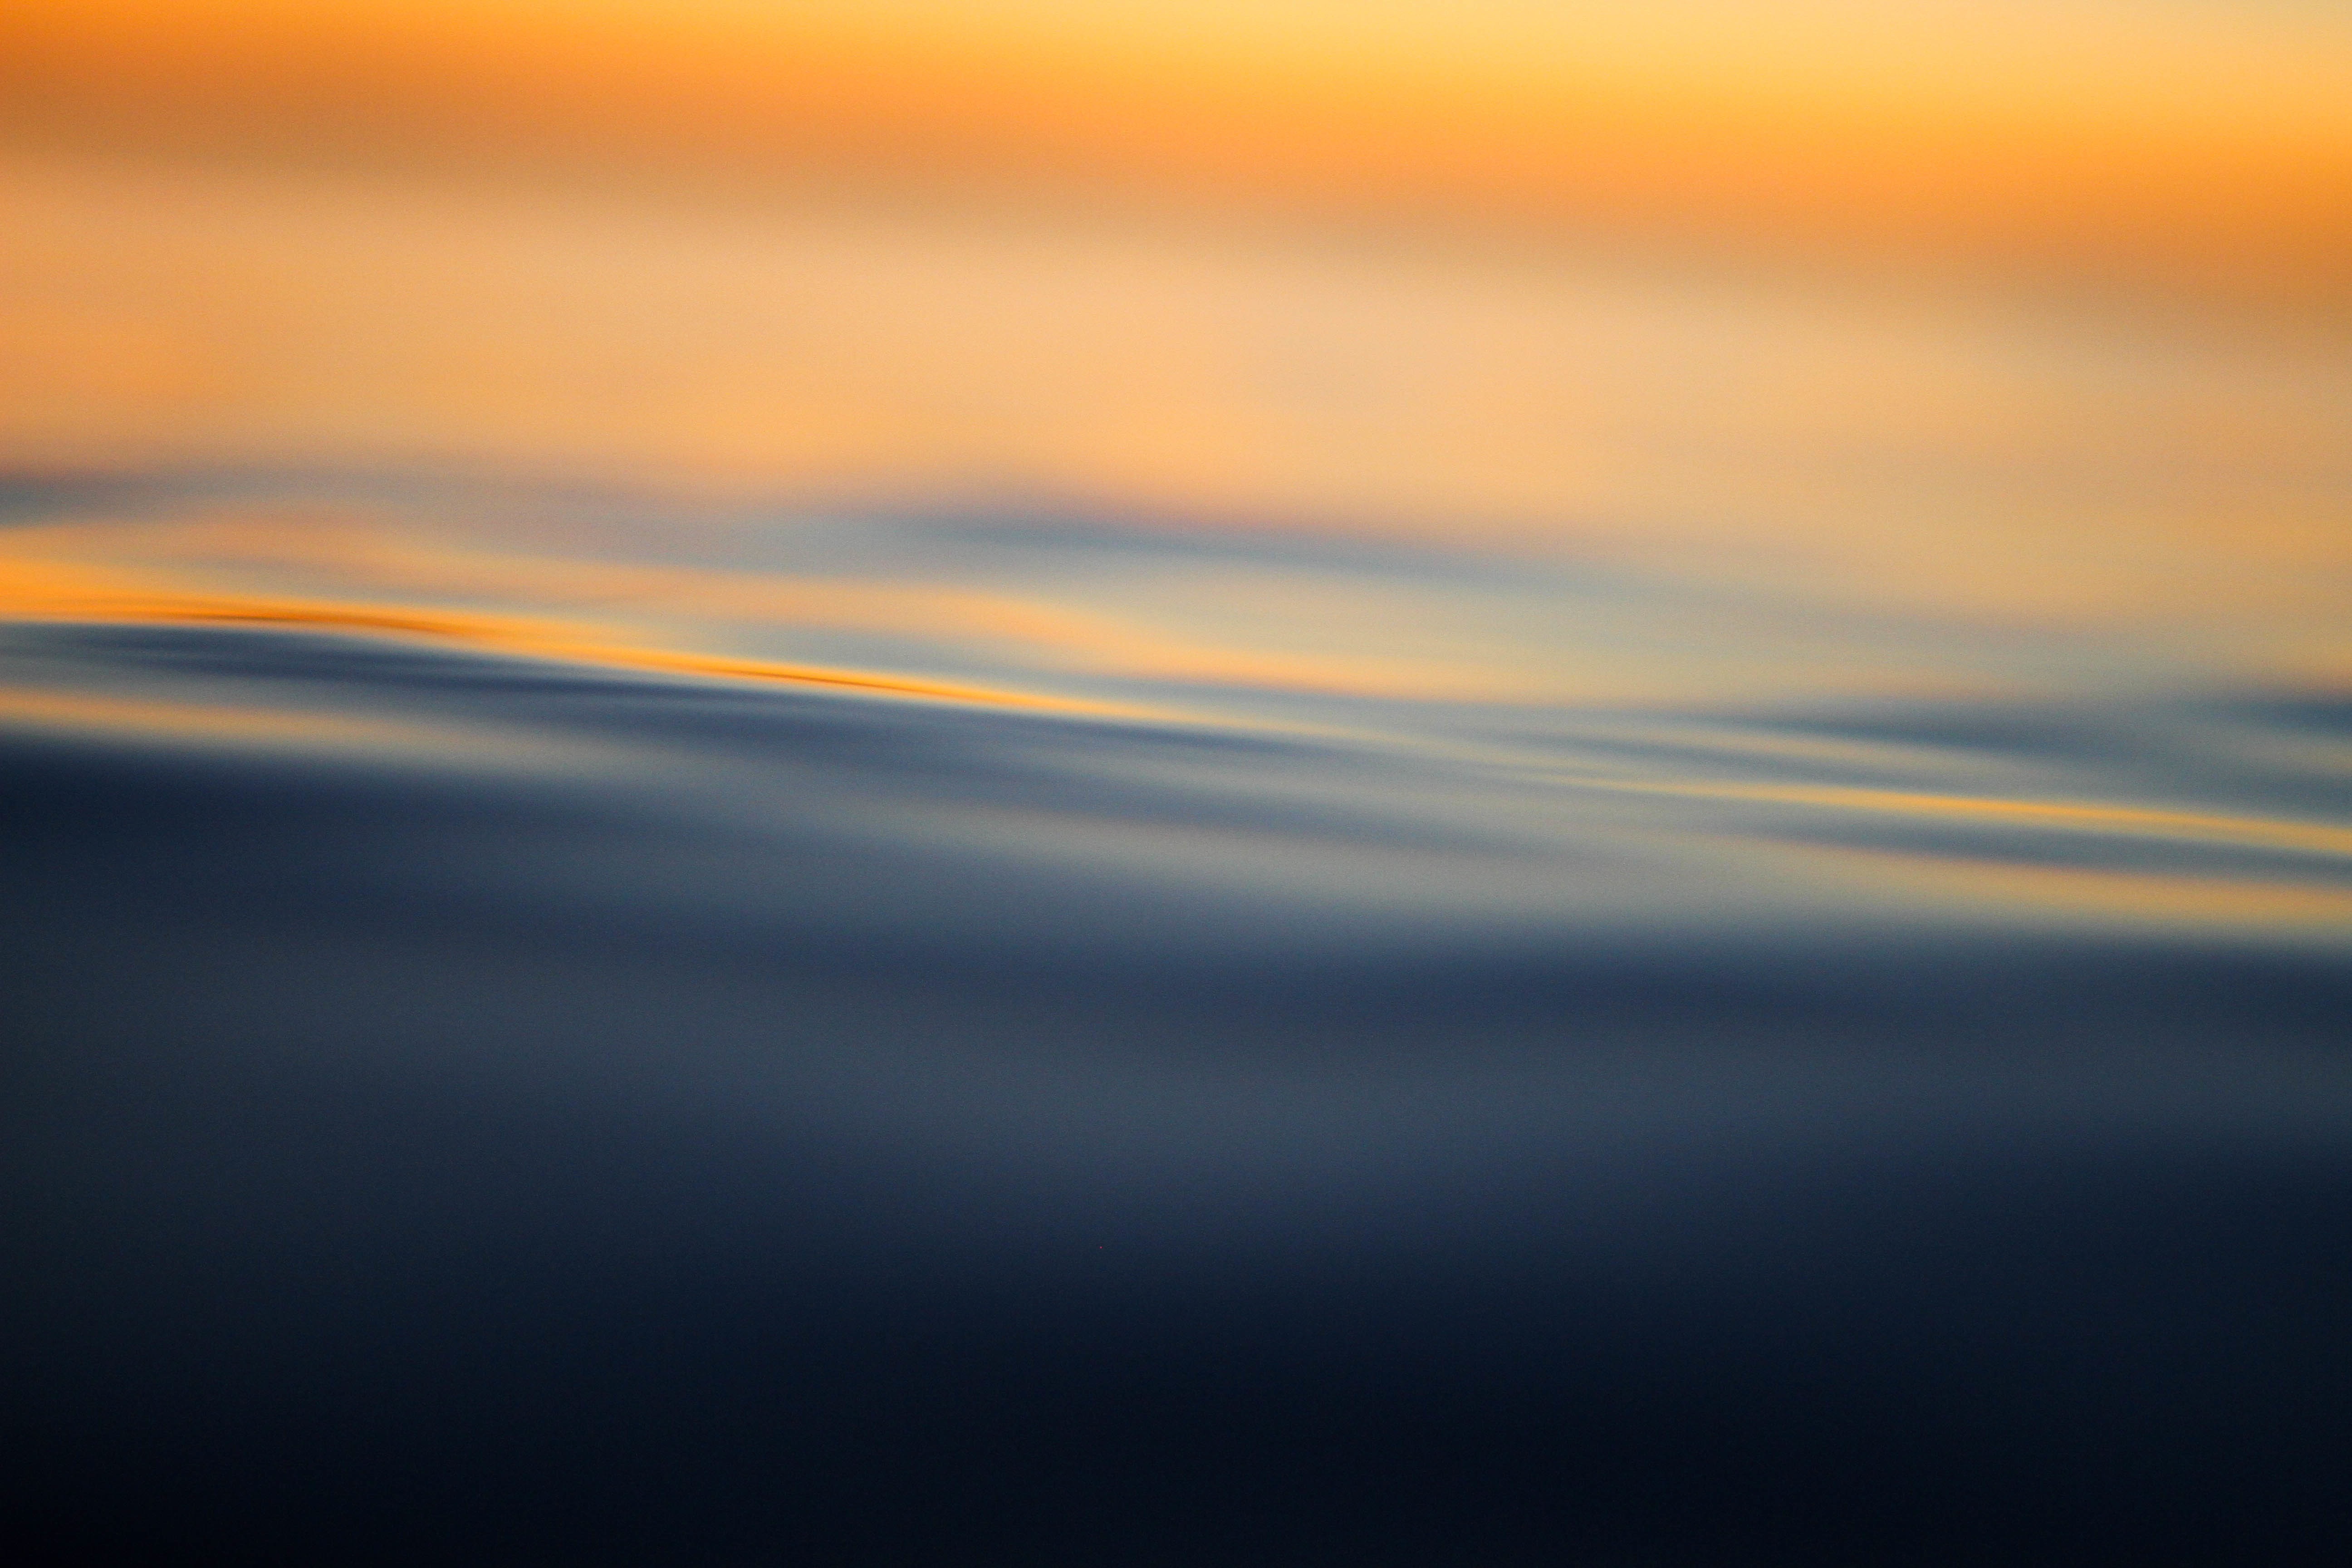
sea, coast, ocean, horizon, light, cloud, sky, sun, sunrise, sunset, sunlight, morning, wave, dawn, atmosphere, dusk, reflection, afterglow, atmospheric phenomenon, wind wave